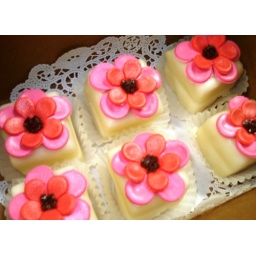
really fun and cute petit fours by suzanne. Vanilla petit fours with fondant flowers